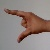
The image shows a hand gesture representing the letter 'Z' in Indian Sign Language.